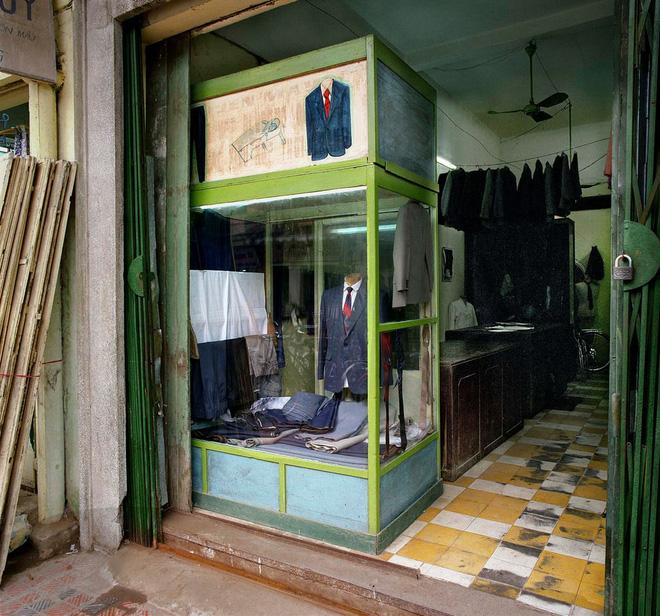
có một bộ vest được trưng bày trong tủ kính